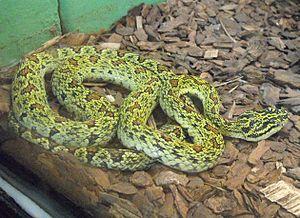
Protobothrops jerdonii est une espèce de serpents de la famille des Viperidae.